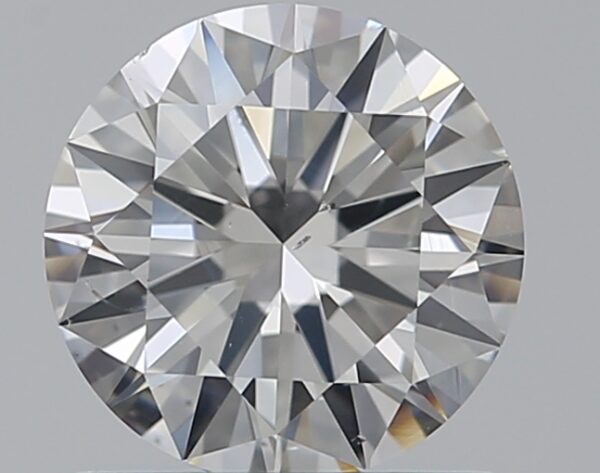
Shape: round
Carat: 0.8
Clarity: SI1
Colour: H
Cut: EX
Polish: EX
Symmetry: EX
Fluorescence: N
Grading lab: GIA
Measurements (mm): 5.98 x 6 x 3.6